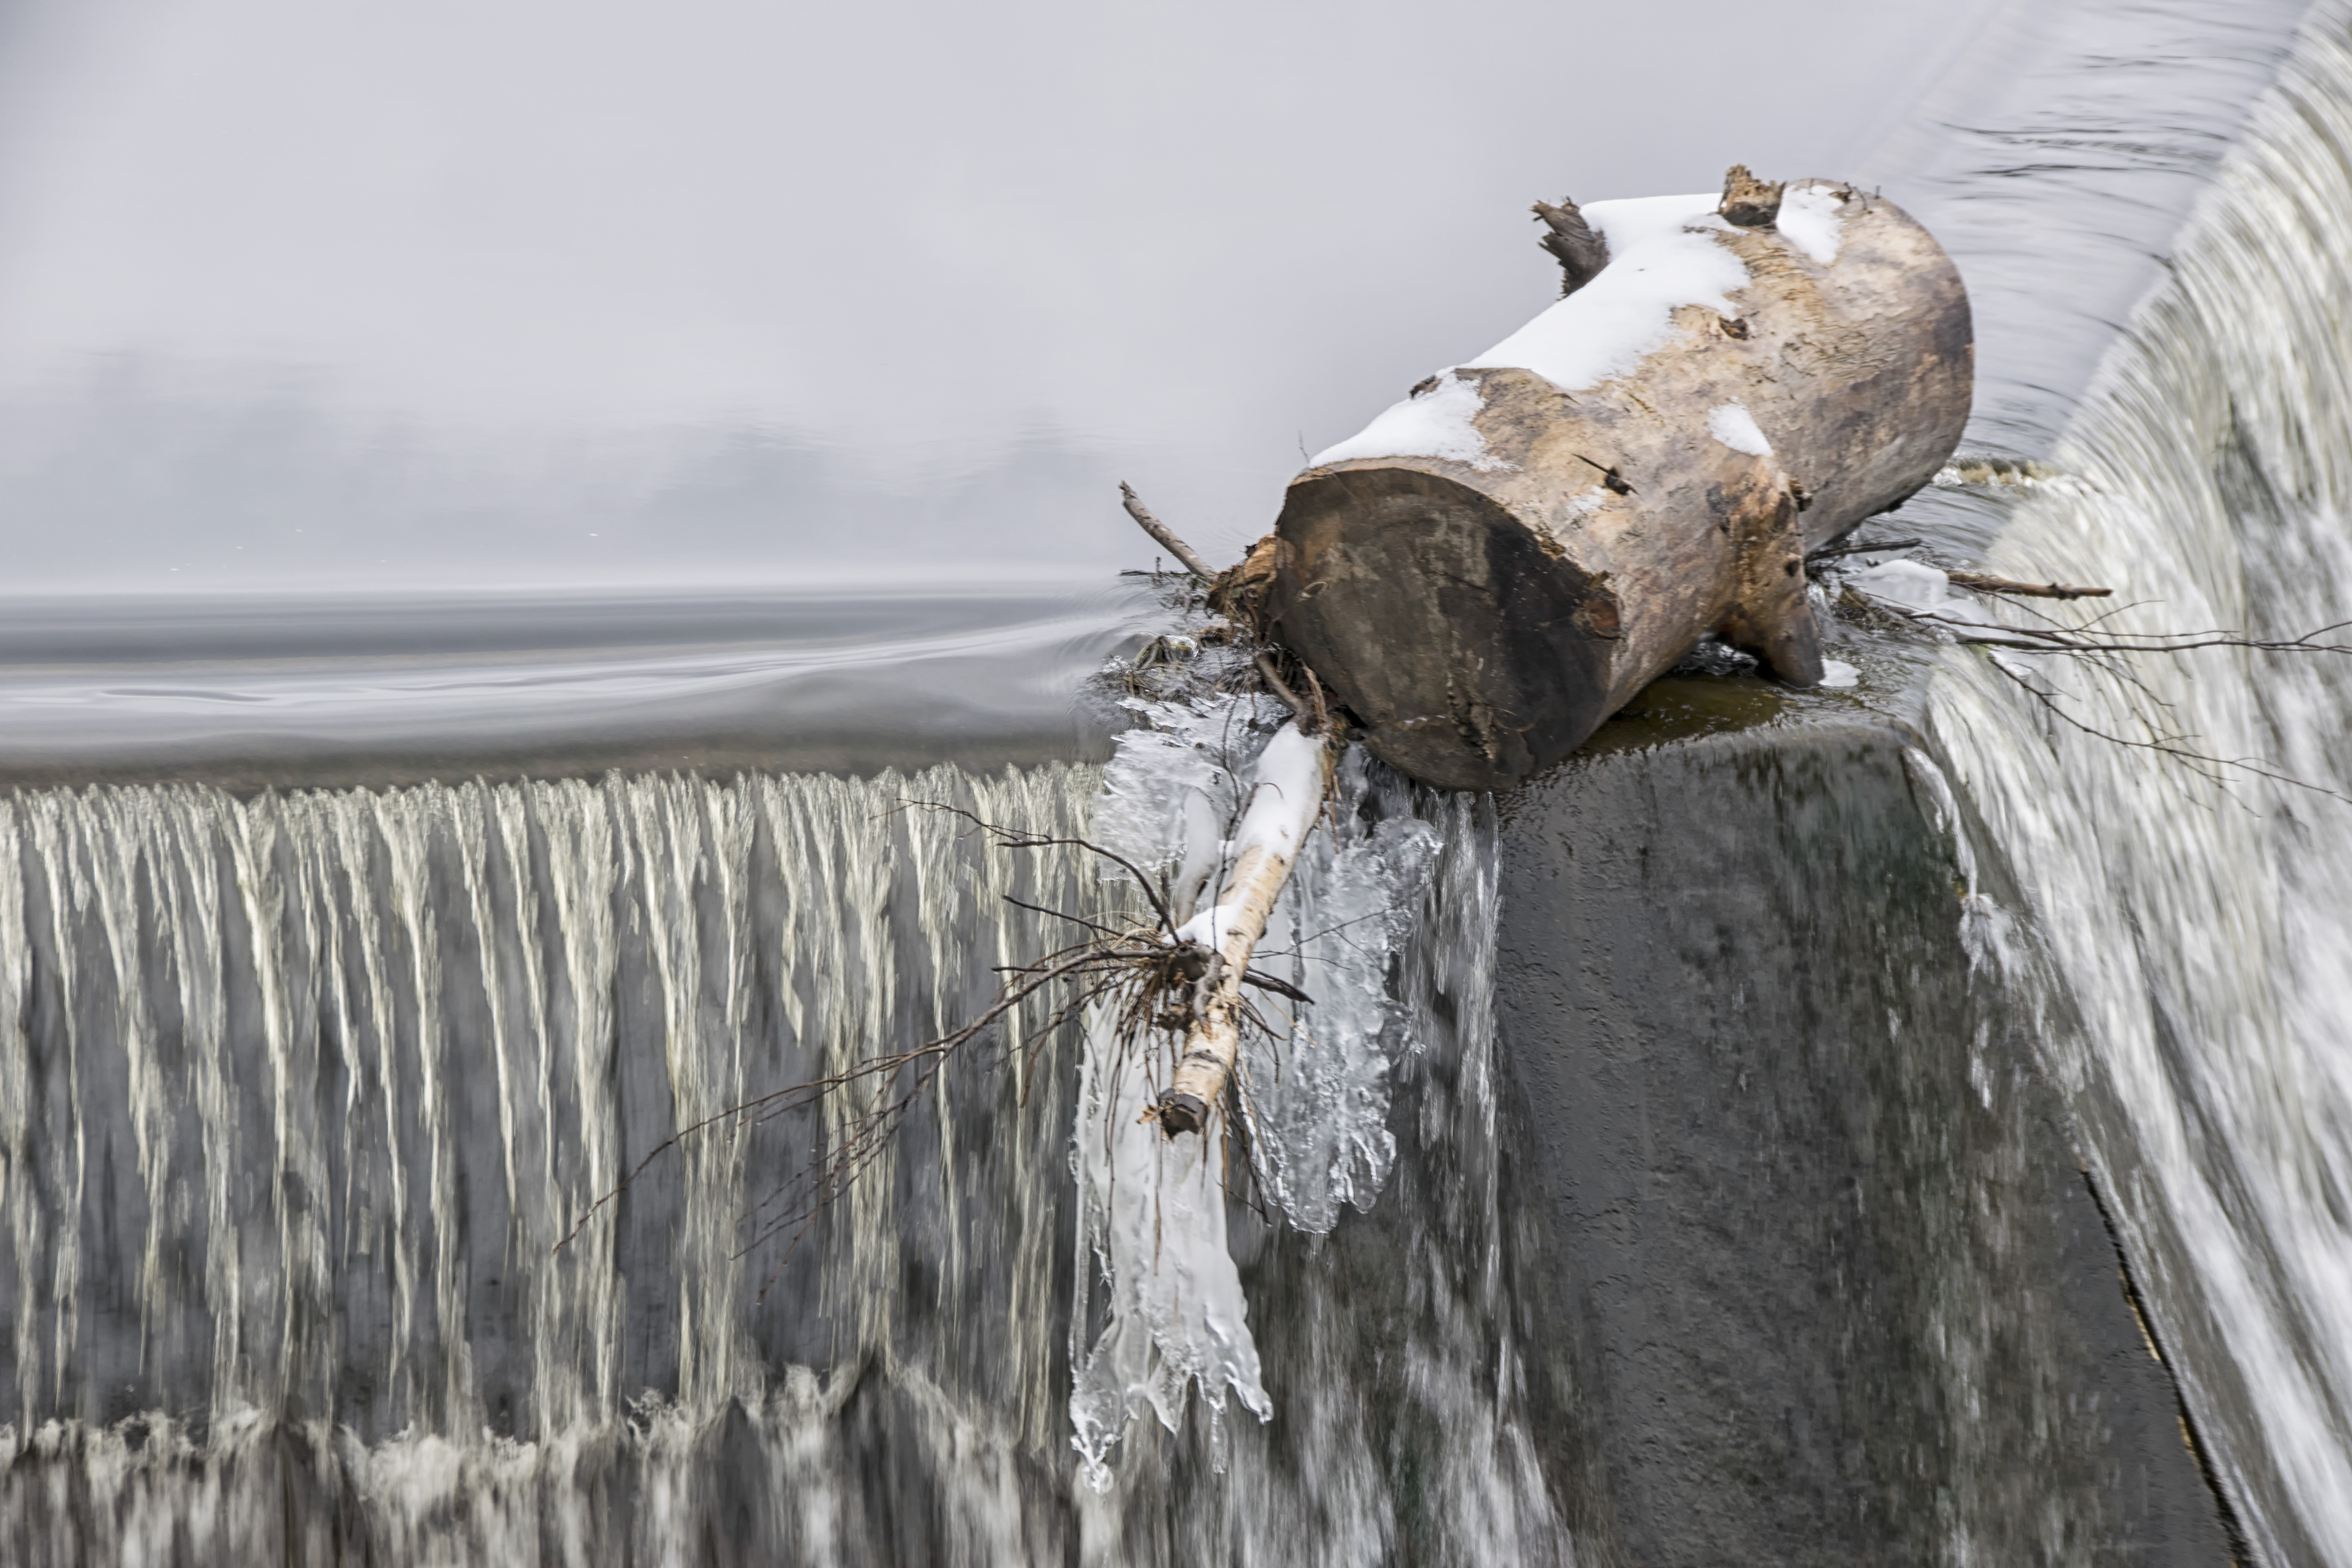
tree, water, nature, snow, winter, bird, wood, wildlife, ice, canada, quebec, sherbrooke